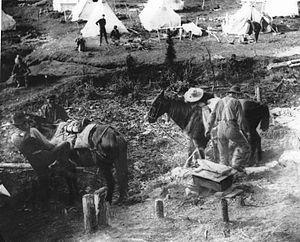
Photographie, diapositive sur verre, Chargement de l'or sur des chevaux de somme, Bonanza, Yuk., 1898, Edwin Tappan Adney, Plaque sèche à la gélatine, 8 x 8 cm